Birch bark manuscript

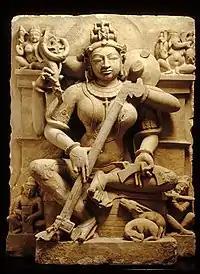
Sarasvati in Walters museum holding a manuscript

Buddhist manuscripts written in the Gāndhārī language are likely the oldest extant Indic texts, dating to approximately the 1st century CE. They were written on birch bark and stored in clay jars. The British Library acquired them in 1994. They were written in Kharoṣṭhī and were believed to have originated from Afghanistan, because similar birch bark manuscripts had been discovered in eastern Afghanistan. Since 1994, a similar collection of Gāndhārī texts from the same era, called the Senior collection, has also surfaced.